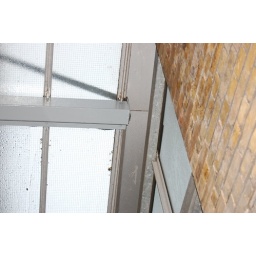
Heavy rain on 25 May resulted in glass roof leaking - note drips on right end of transverse bar